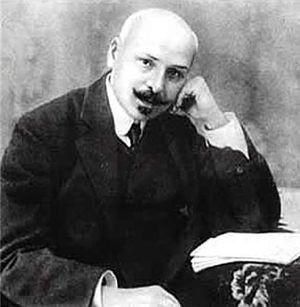
Mykhaïlo Mykhaïlovytch Kotsioubynsky est un auteur ukrainien dont les écrits décrivent la vie typique dans l'Ukraine du début du XXᵉ siècle. Les premières histoires composées par Kotsioubynsky sont des exemples de réalisme ethnographique. Dans ses œuvres ultérieures, son style devient plus sophistiqué, faisant de lui un des plus talentueux écrivains impressionnistes et modernistes ukrainiens.